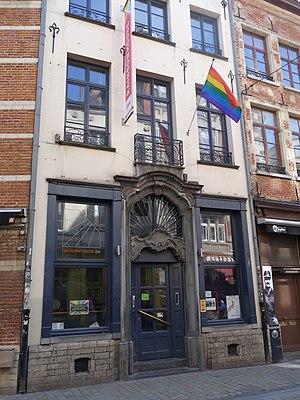
La Belgique est considéré comme un pays très libéral en ce qui concerne les personnes lesbiennes, gays, bisexuelles et transgenres et est devenu le deuxième pays au monde à légaliser le mariage entre personnes de même sexe, en 2003.